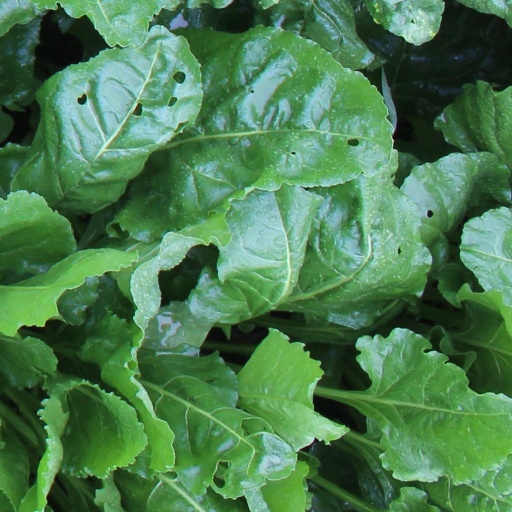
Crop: sugar beet